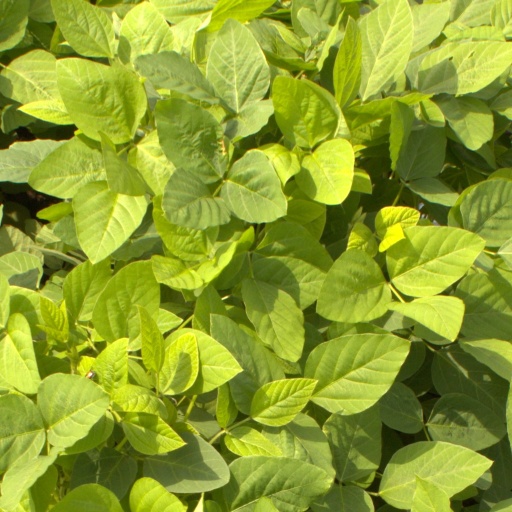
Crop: soybean